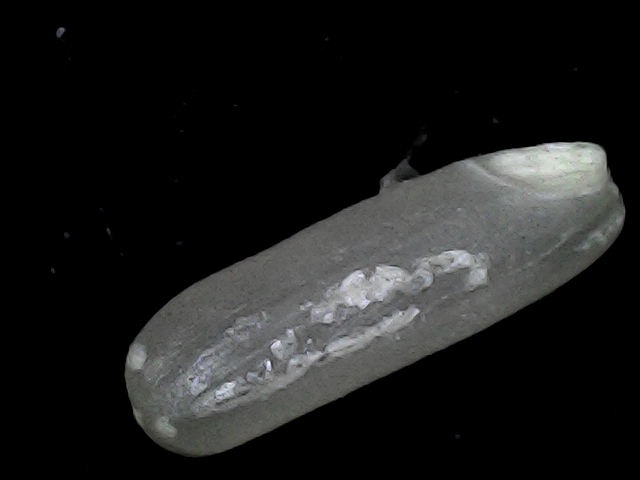
Rice variety: BD75